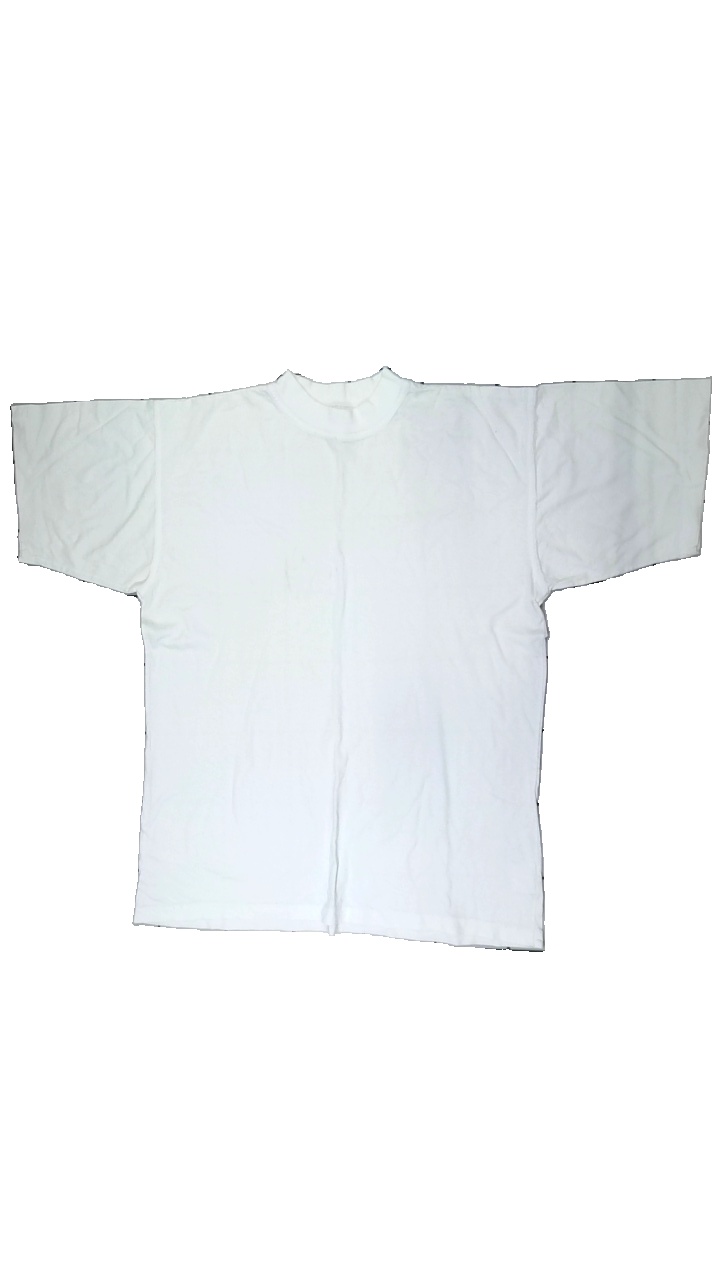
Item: T-shirt (Men)
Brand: Missing
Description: White men's t-shirt, unknown brand and size. Poor condition.
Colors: White
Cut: Regular, C-collar
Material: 69% cotton, 31% viscose
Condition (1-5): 3
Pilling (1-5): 5
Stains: Major
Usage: Export
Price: <50